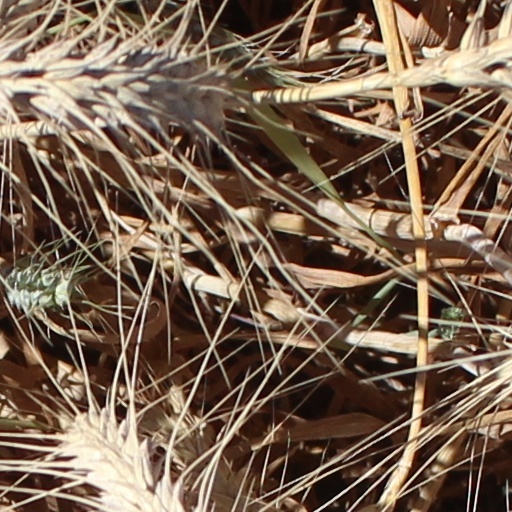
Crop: wheat